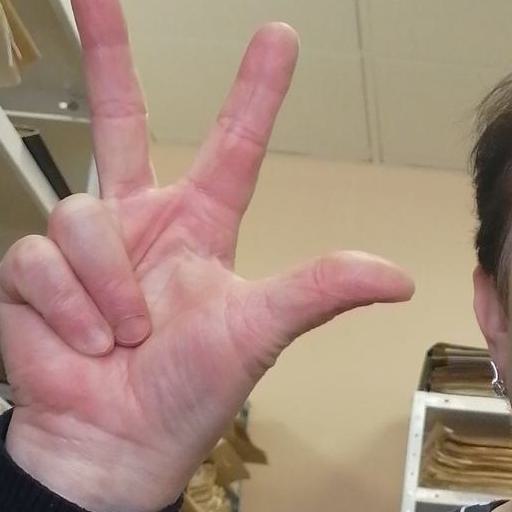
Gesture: three2